University Hill, Syracuse

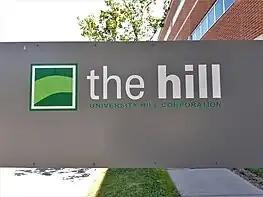

Syracuse University, SUNY ESF, and Upstate Medical University together house nearly 10,000 students in student housing on the hill, with many others living in private, off-campus housing in the neighborhood.